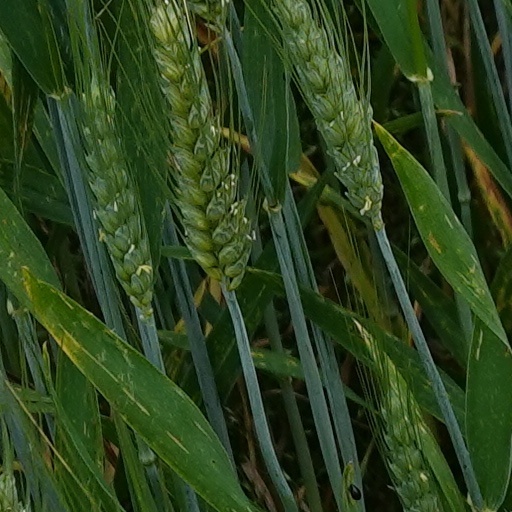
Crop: wheat